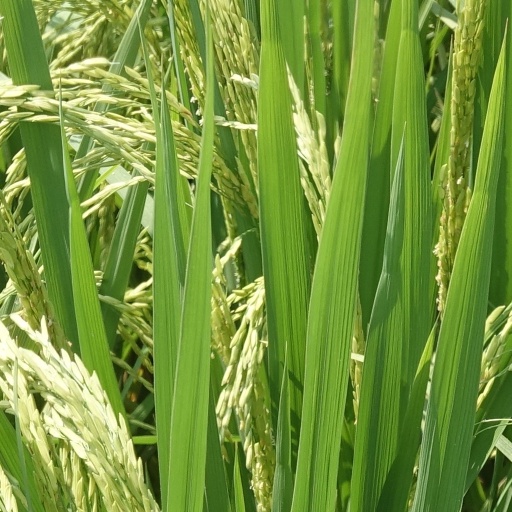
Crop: rice